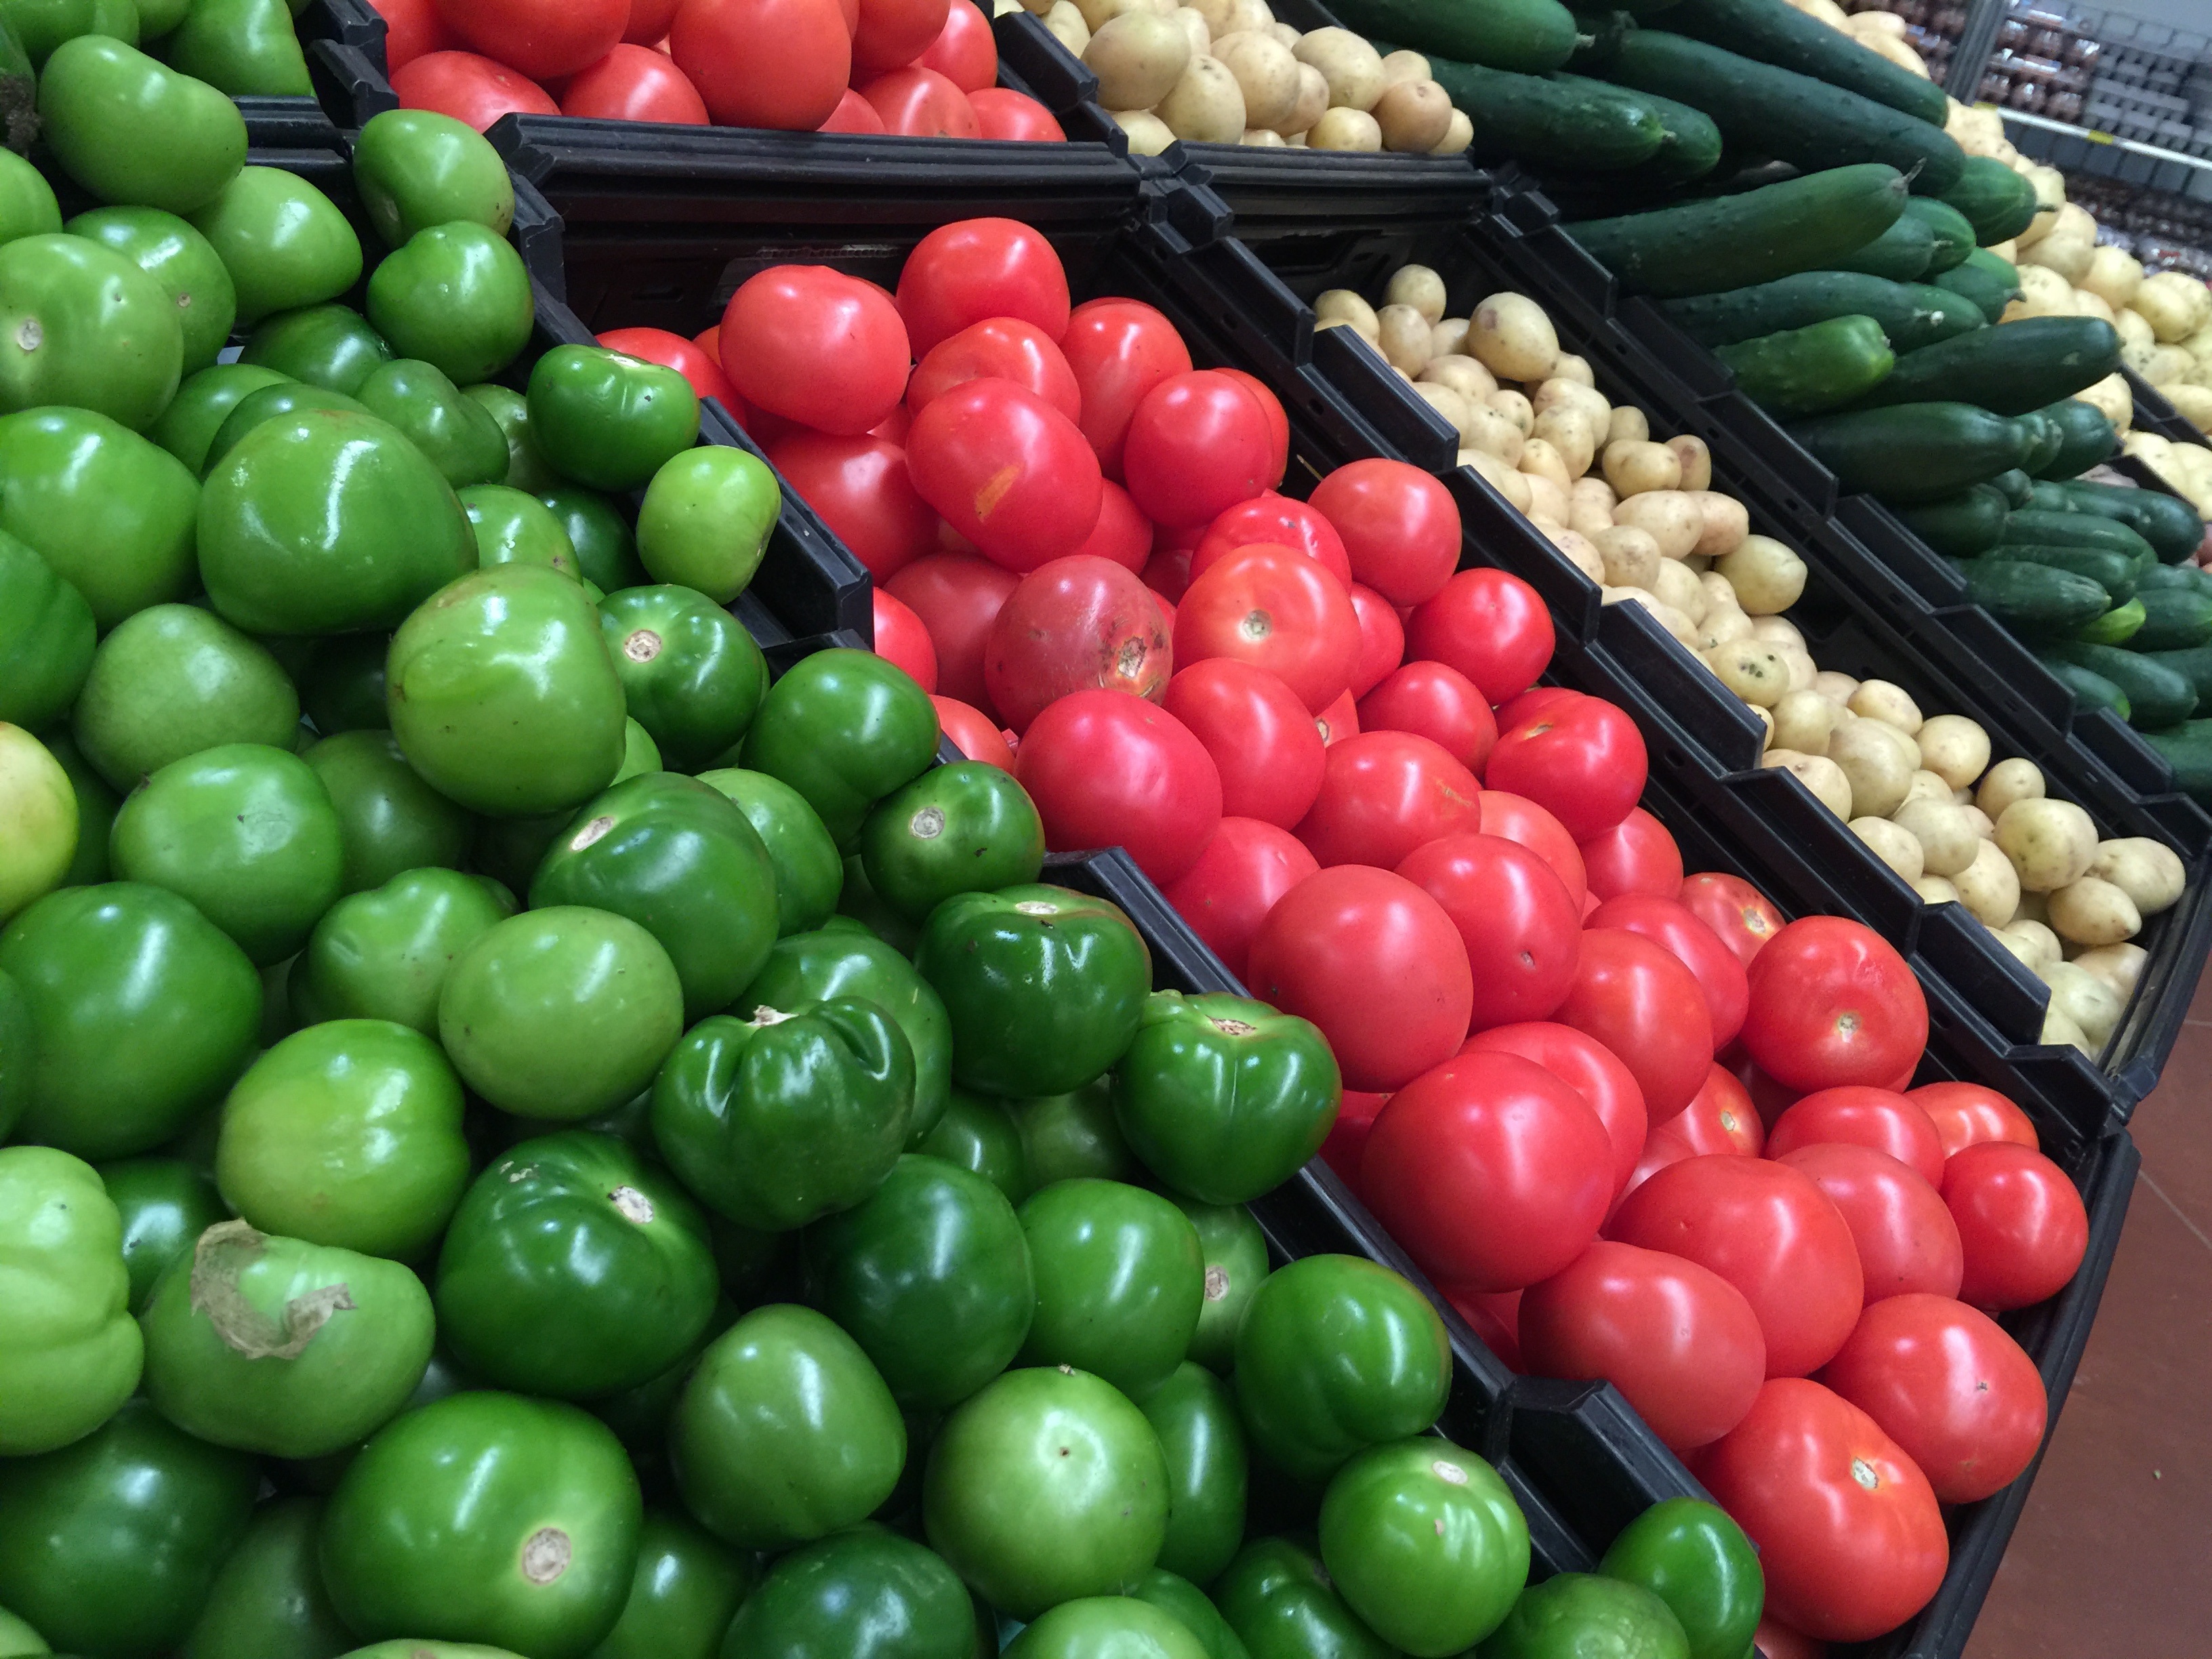
plant, fruit, food, produce, vegetable, vegetables, tomatoes, flowering plant, potatos, land plant